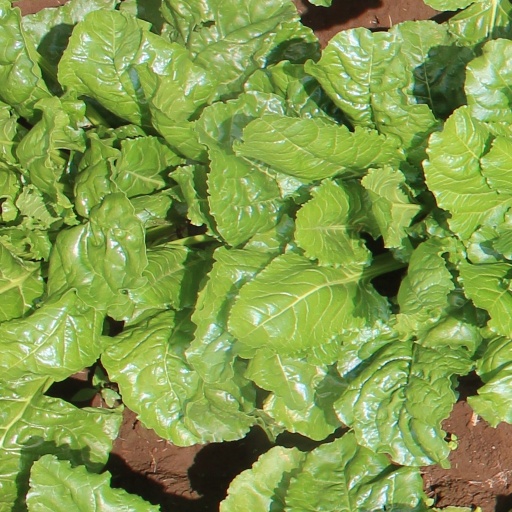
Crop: sugar beet